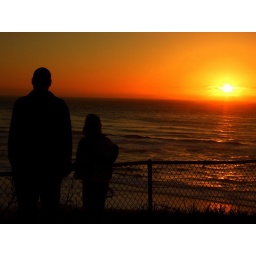
daddy &amp;amp; his little girl watch the sunset over the beach